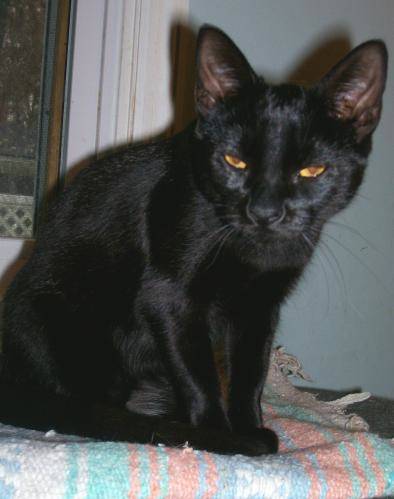
Label: cat